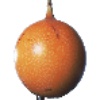
Label: granadilla